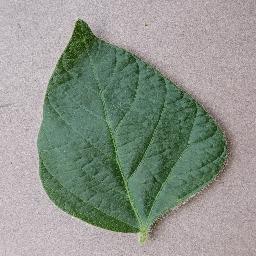
Label: Soybean___healthy